Leskovec v Podborštu

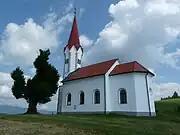
Our Lady of Sorrows Church

The local church is dedicated to Our Lady of Sorrows and belongs to the Parish of Šentjanž. It dates to the 17th century and stands on Leskovec Hill.